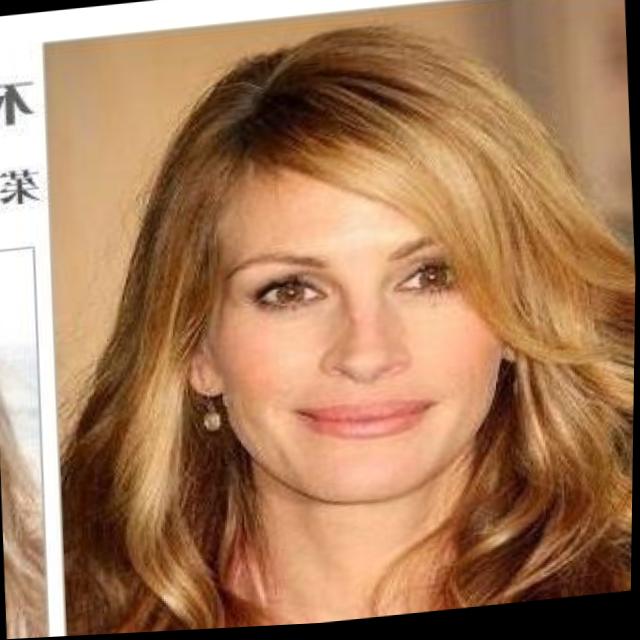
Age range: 21-44